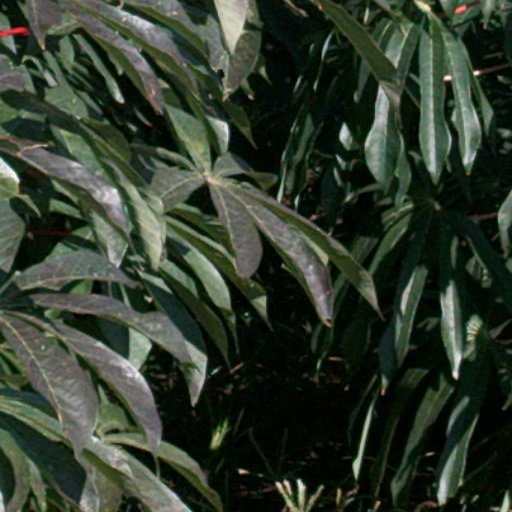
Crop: cassava